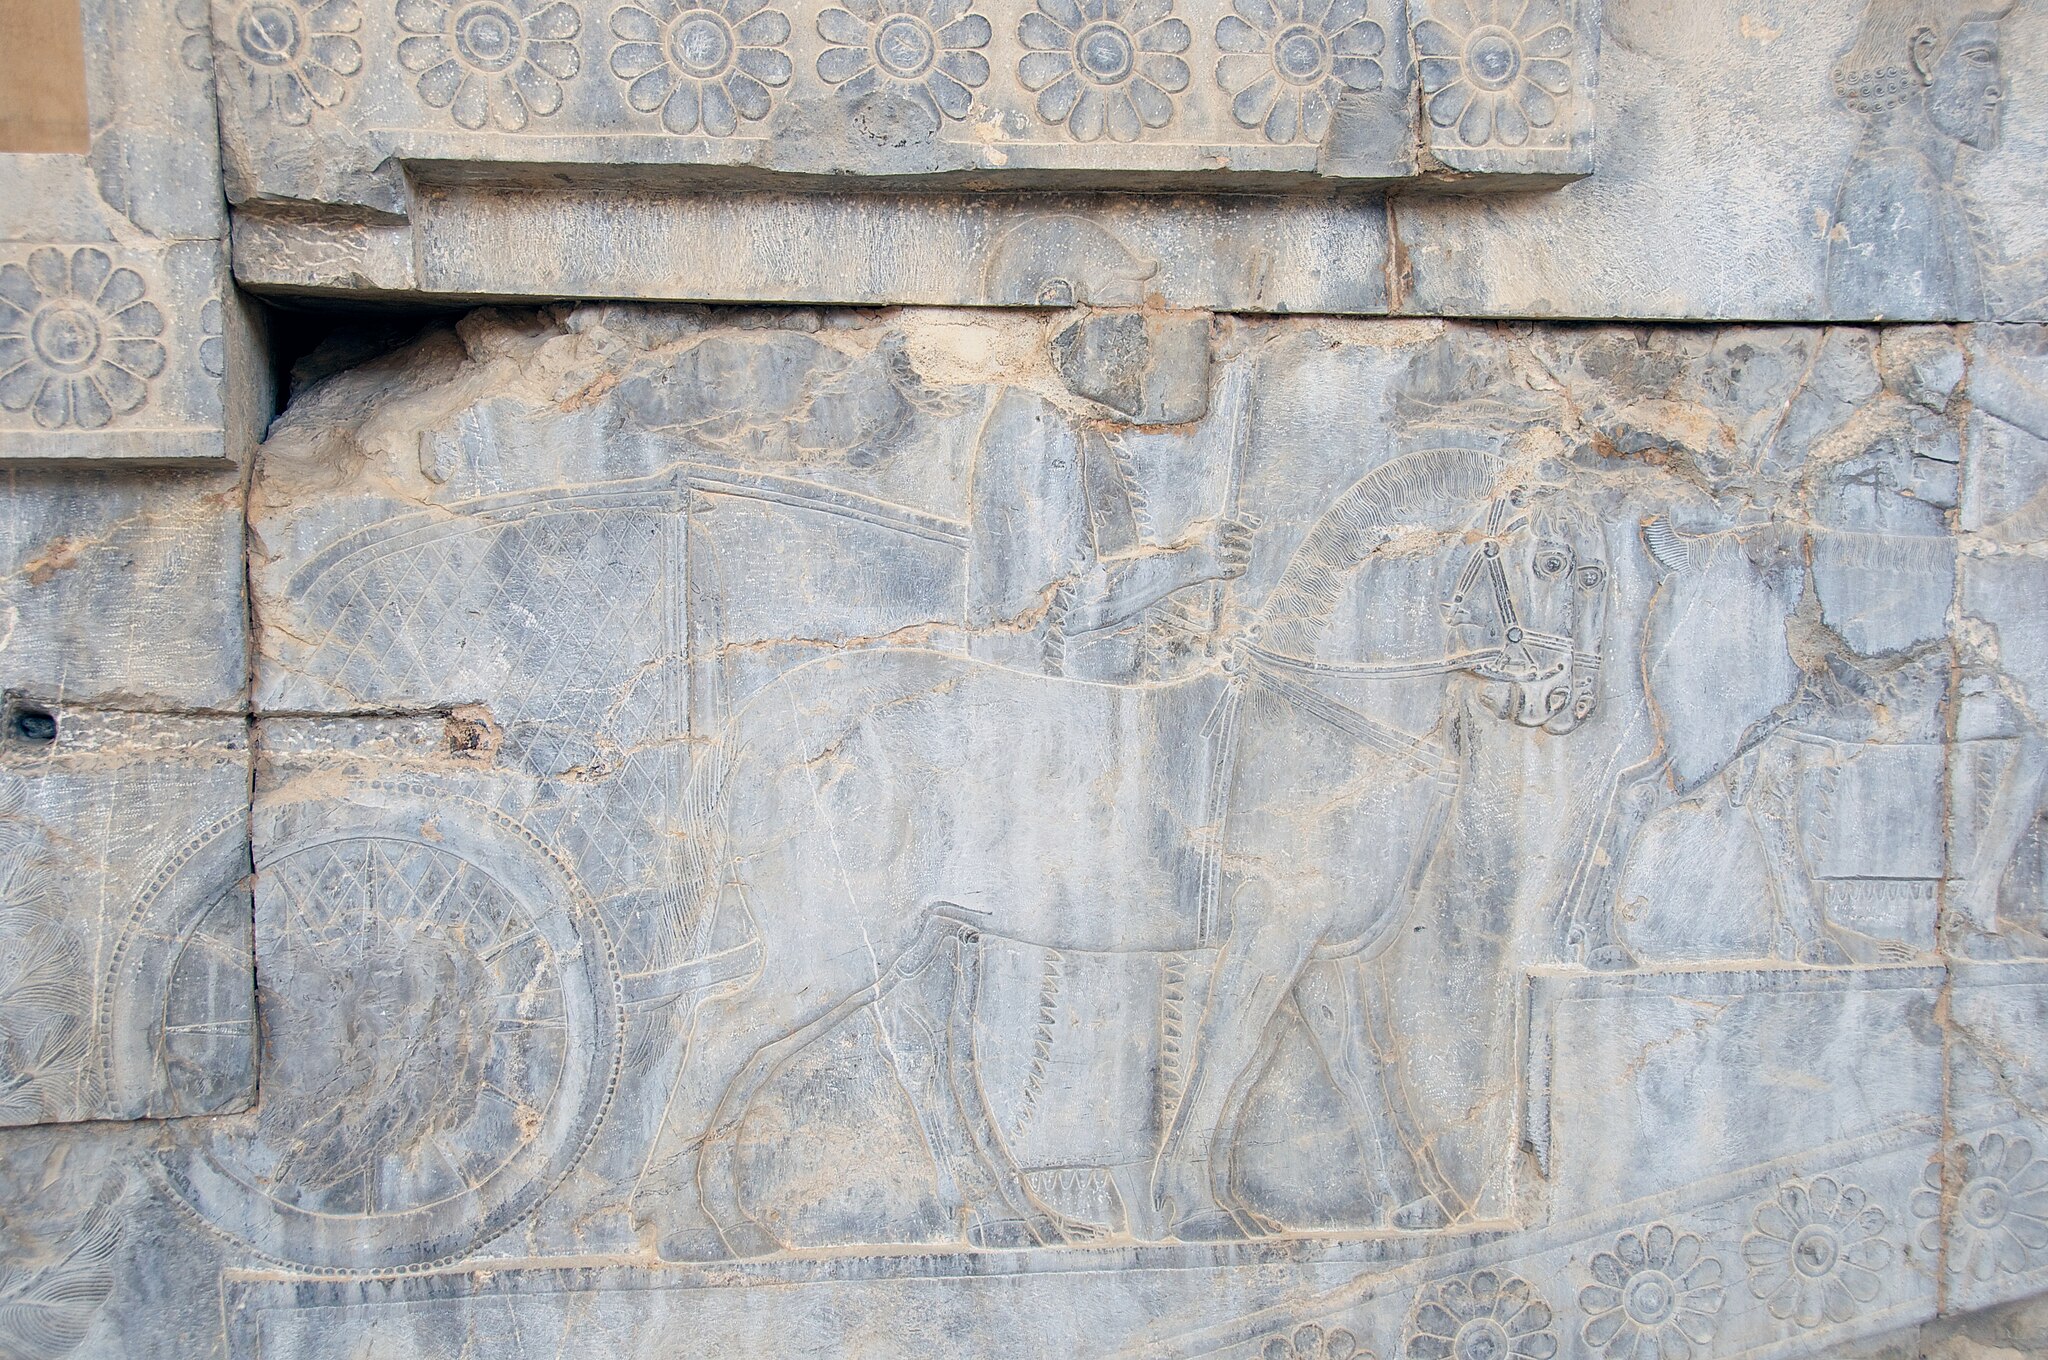
Title: Lybian Tribute-Bearer on the Apadana Staircase 1 (Best Viewed as Size "Large") (4686453376)
Description: According to Donald N. Wilber's book Persepolis, The Archaeology of Parsa, Seat of the Persian Kings , this panel shows "the Putaya, or Putiya (Lybians), who escort a kudu [far right] and a horse-drawn chariot." Persepolis, Iran
Date: 2010-04-19 10:52
Categories: Taken with Nikon D300, Flickr images reviewed by File Upload Bot (Magnus Manske), Horses of Iran, 2010 in Persepolis, Libyan delegation, Apadana